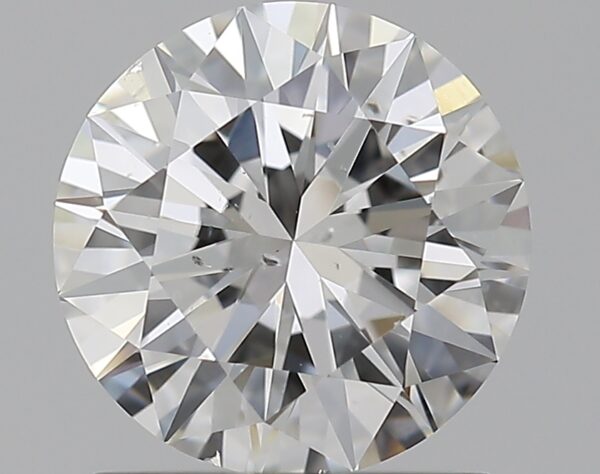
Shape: round
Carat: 1
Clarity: SI1
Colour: F
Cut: EX
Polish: EX
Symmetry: EX
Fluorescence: N
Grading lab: GIA
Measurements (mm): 6.45 x 6.48 x 3.94